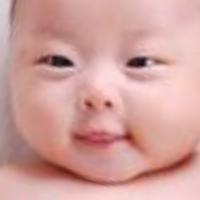
Age group: age 01-10